Helambu

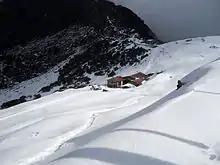
Tharepati Helambu

A roundabout circuit is used, most often starting at Sundarijal, although other starting positions include Nagarkot, Kakani or Sankhu.